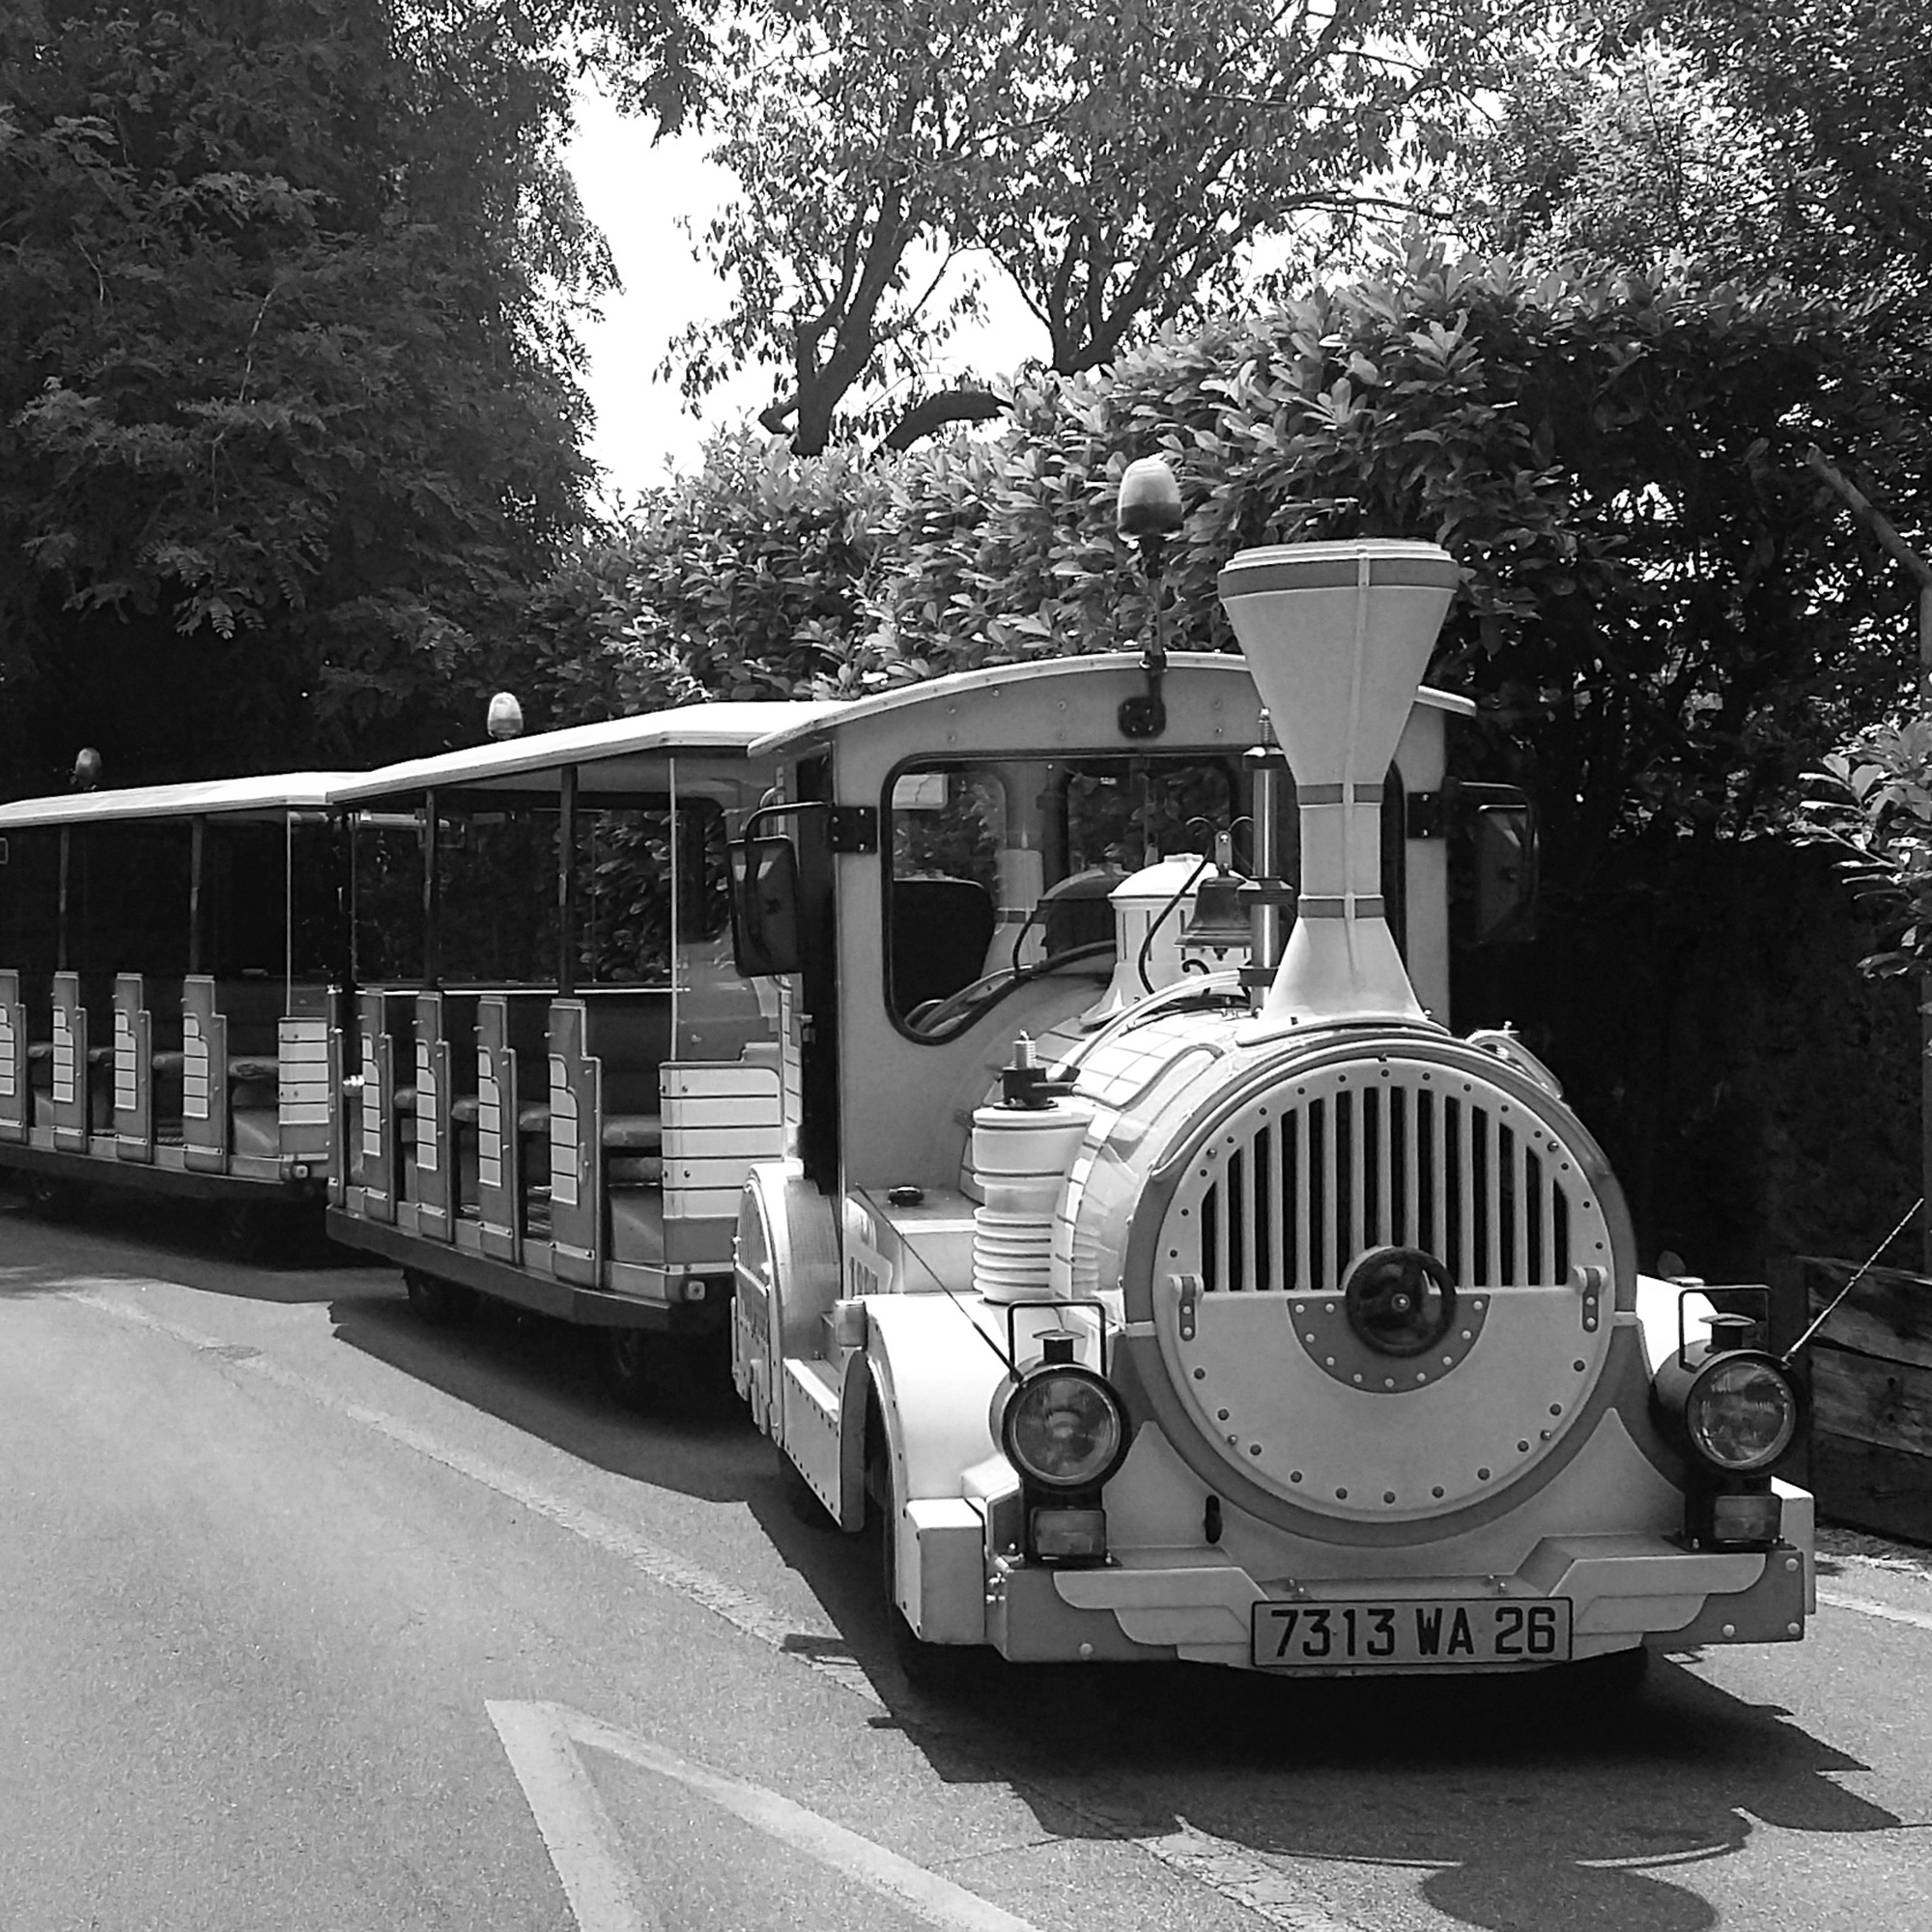
black and white, train, travel, transport, vehicle, station, monochrome, trip, public transport, departure, locomotive, passengers, carriages, station chief, land vehicle, monochrome photography, single lens reflex camera, luxury vehicle